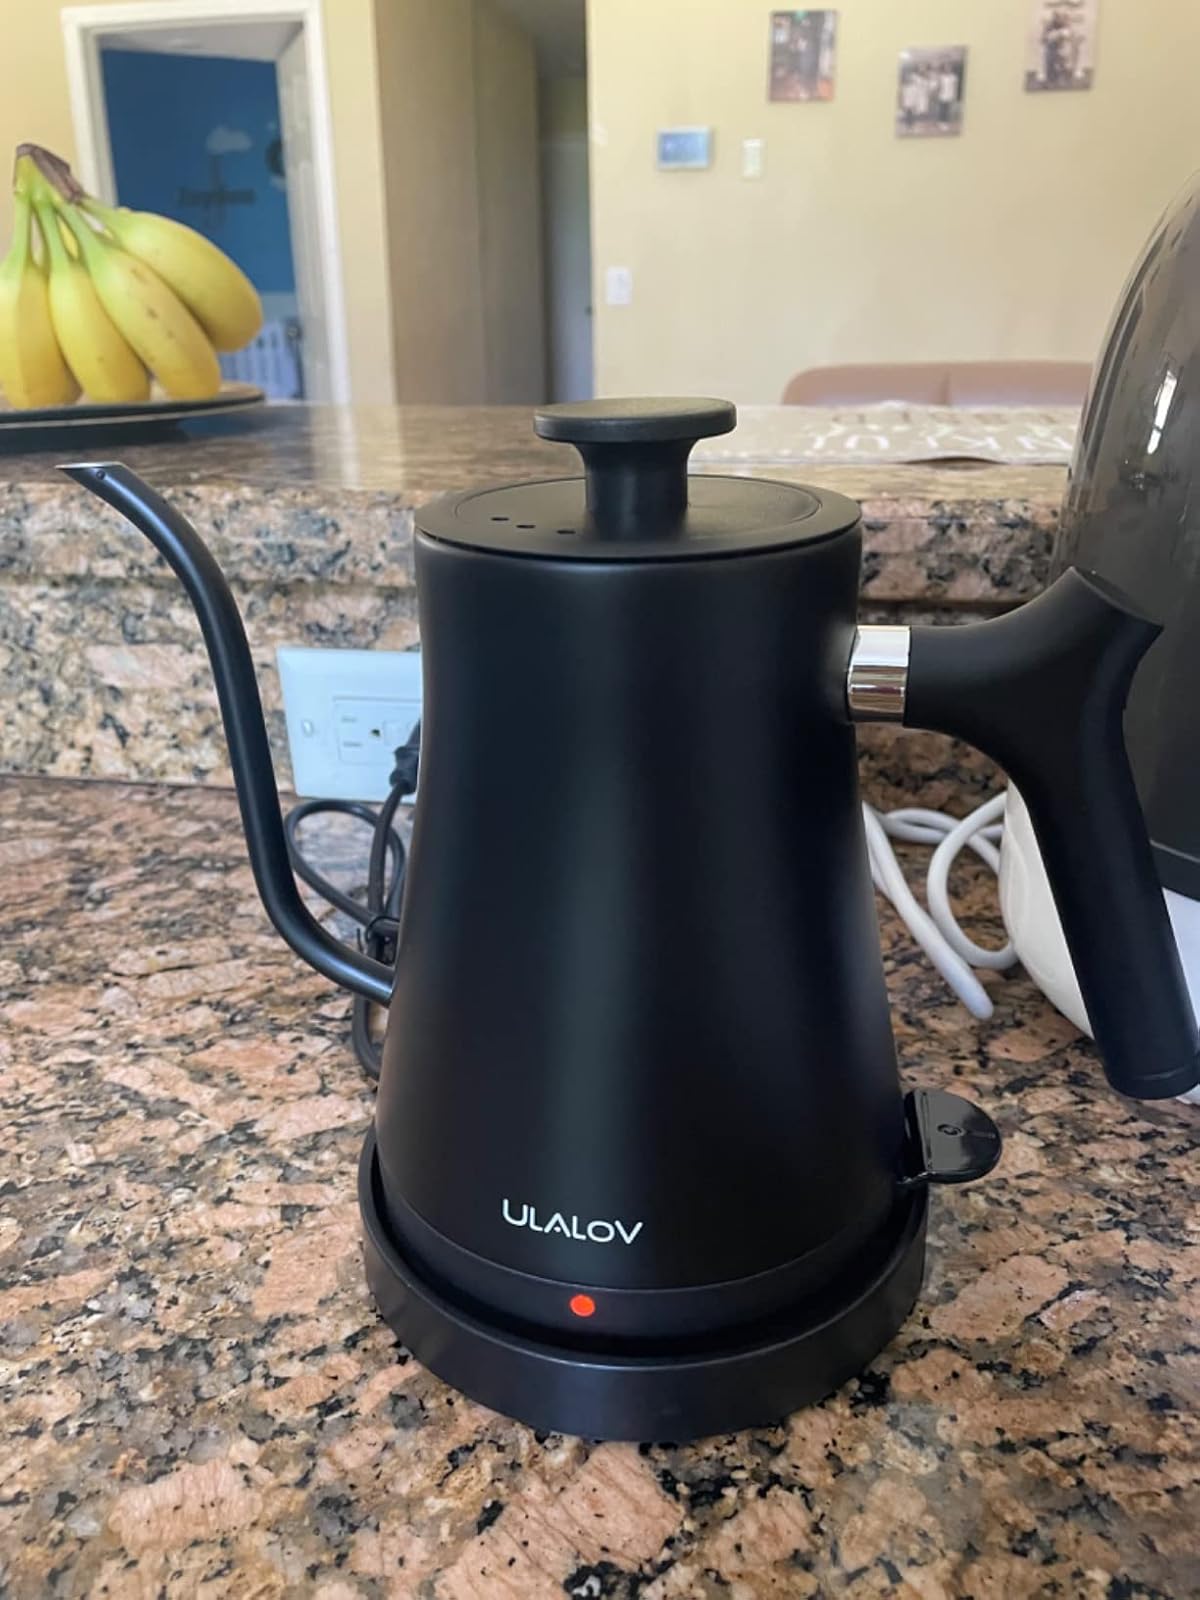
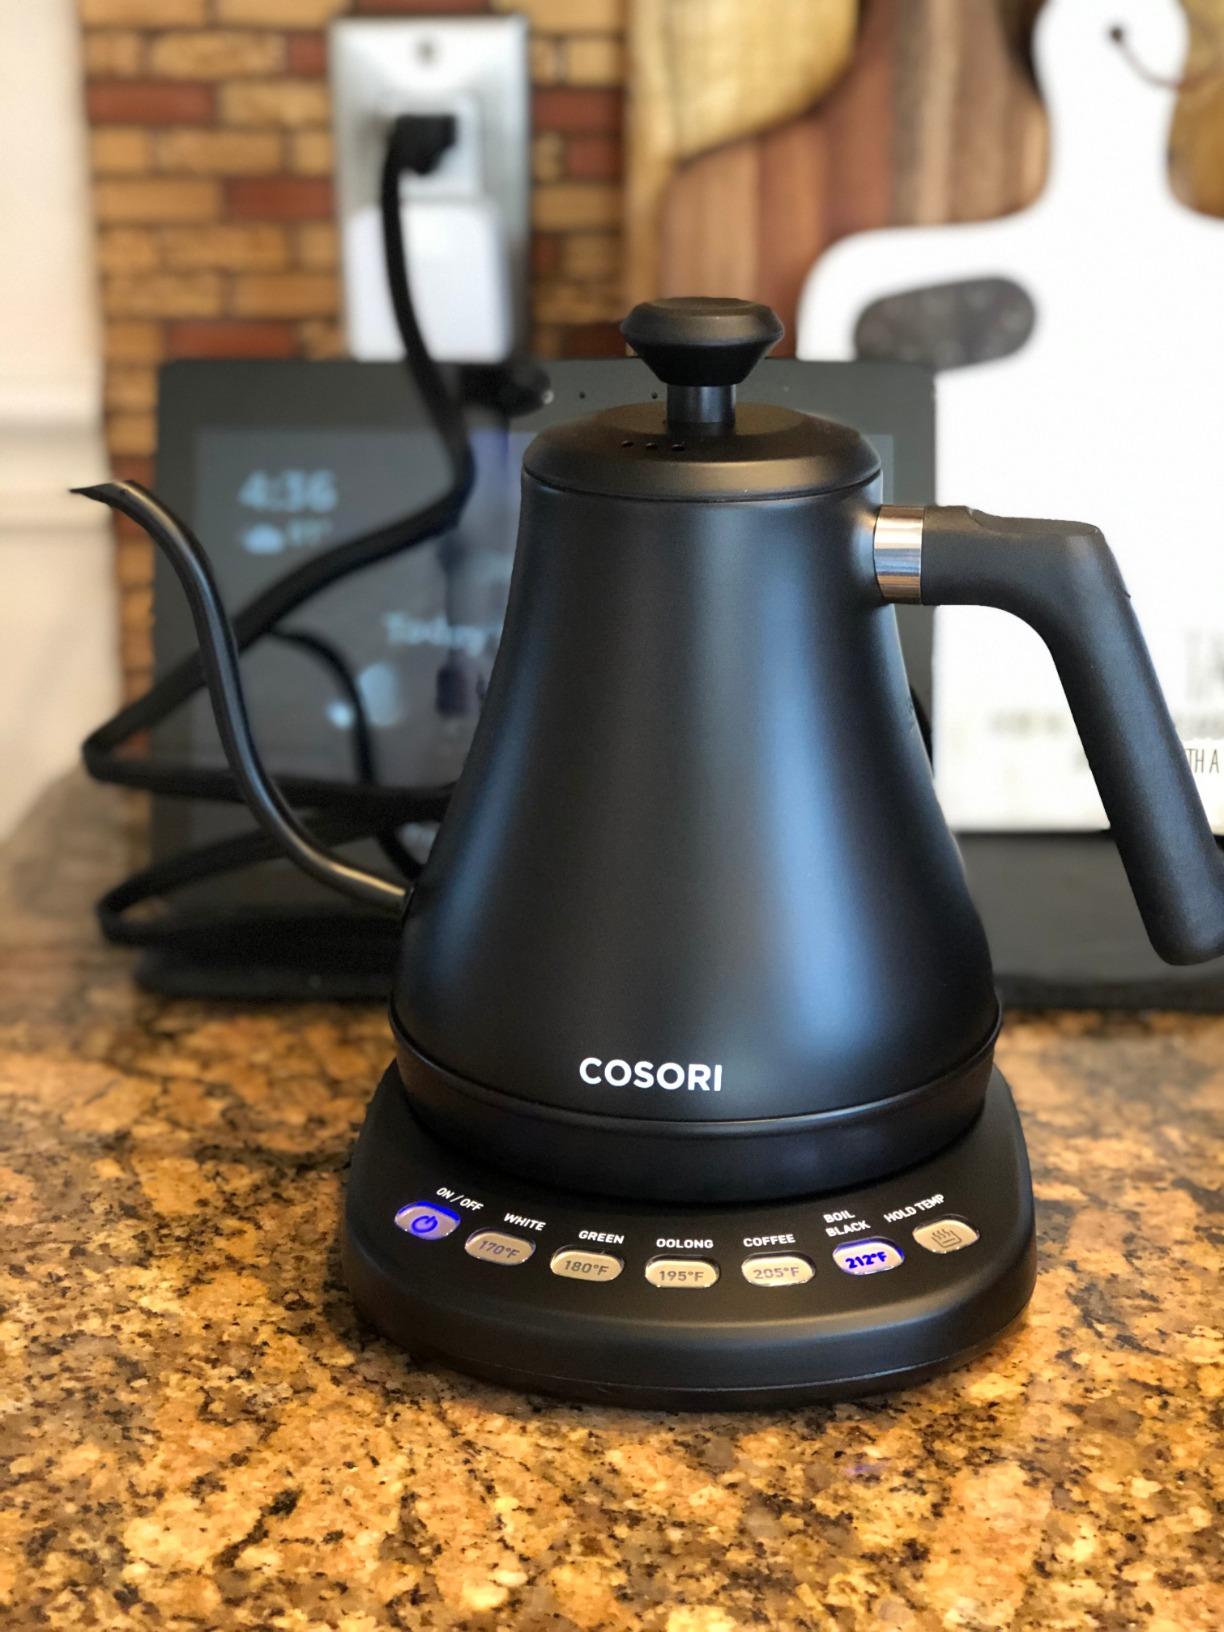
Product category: items_kettle
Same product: no